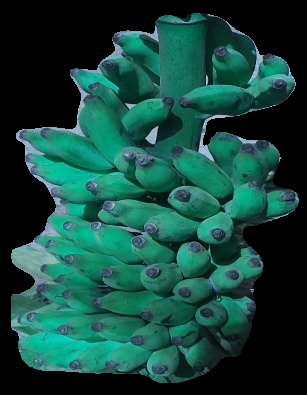
Variety: elakki-bale
Grade: grade3